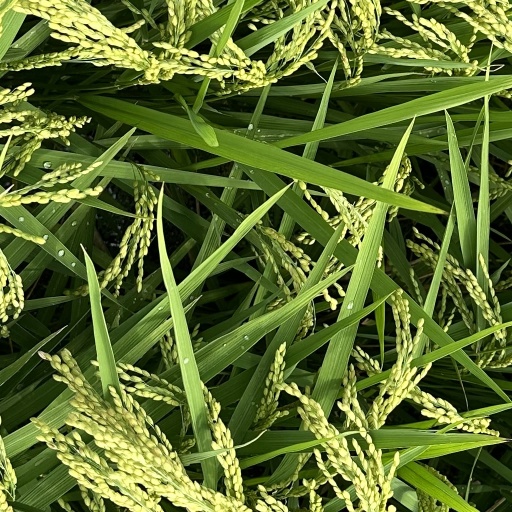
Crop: rice